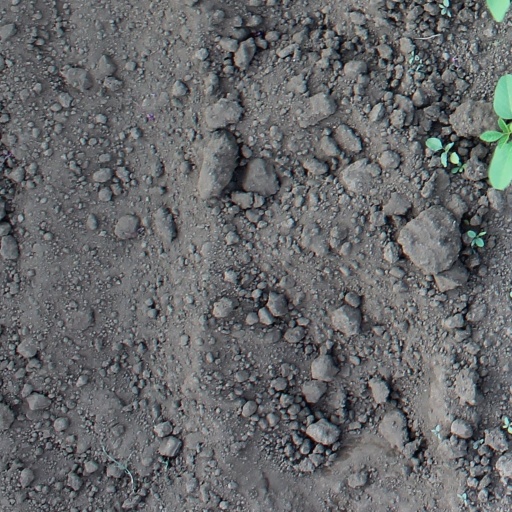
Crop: soybean